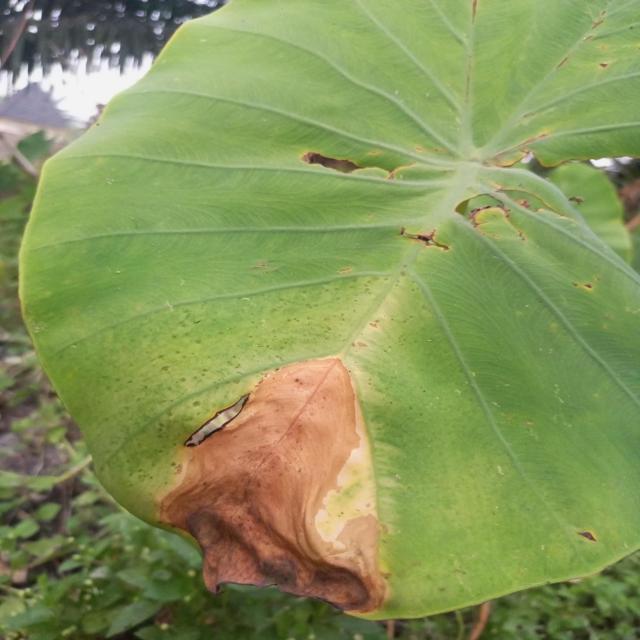
Label: Late_Blight